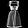
Label: Dress